Skåneland

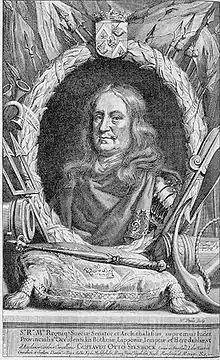
Gustaf Otto Stenbock, Swedish field marshal

Sweden appointed a Governor General, who in addition to having the highest authority of the government, also was the highest military officer. The first to hold the post of Governor General was Gustaf Otto Stenbock, between 1658 and 1664. His residence was in the largest city, Malmö.